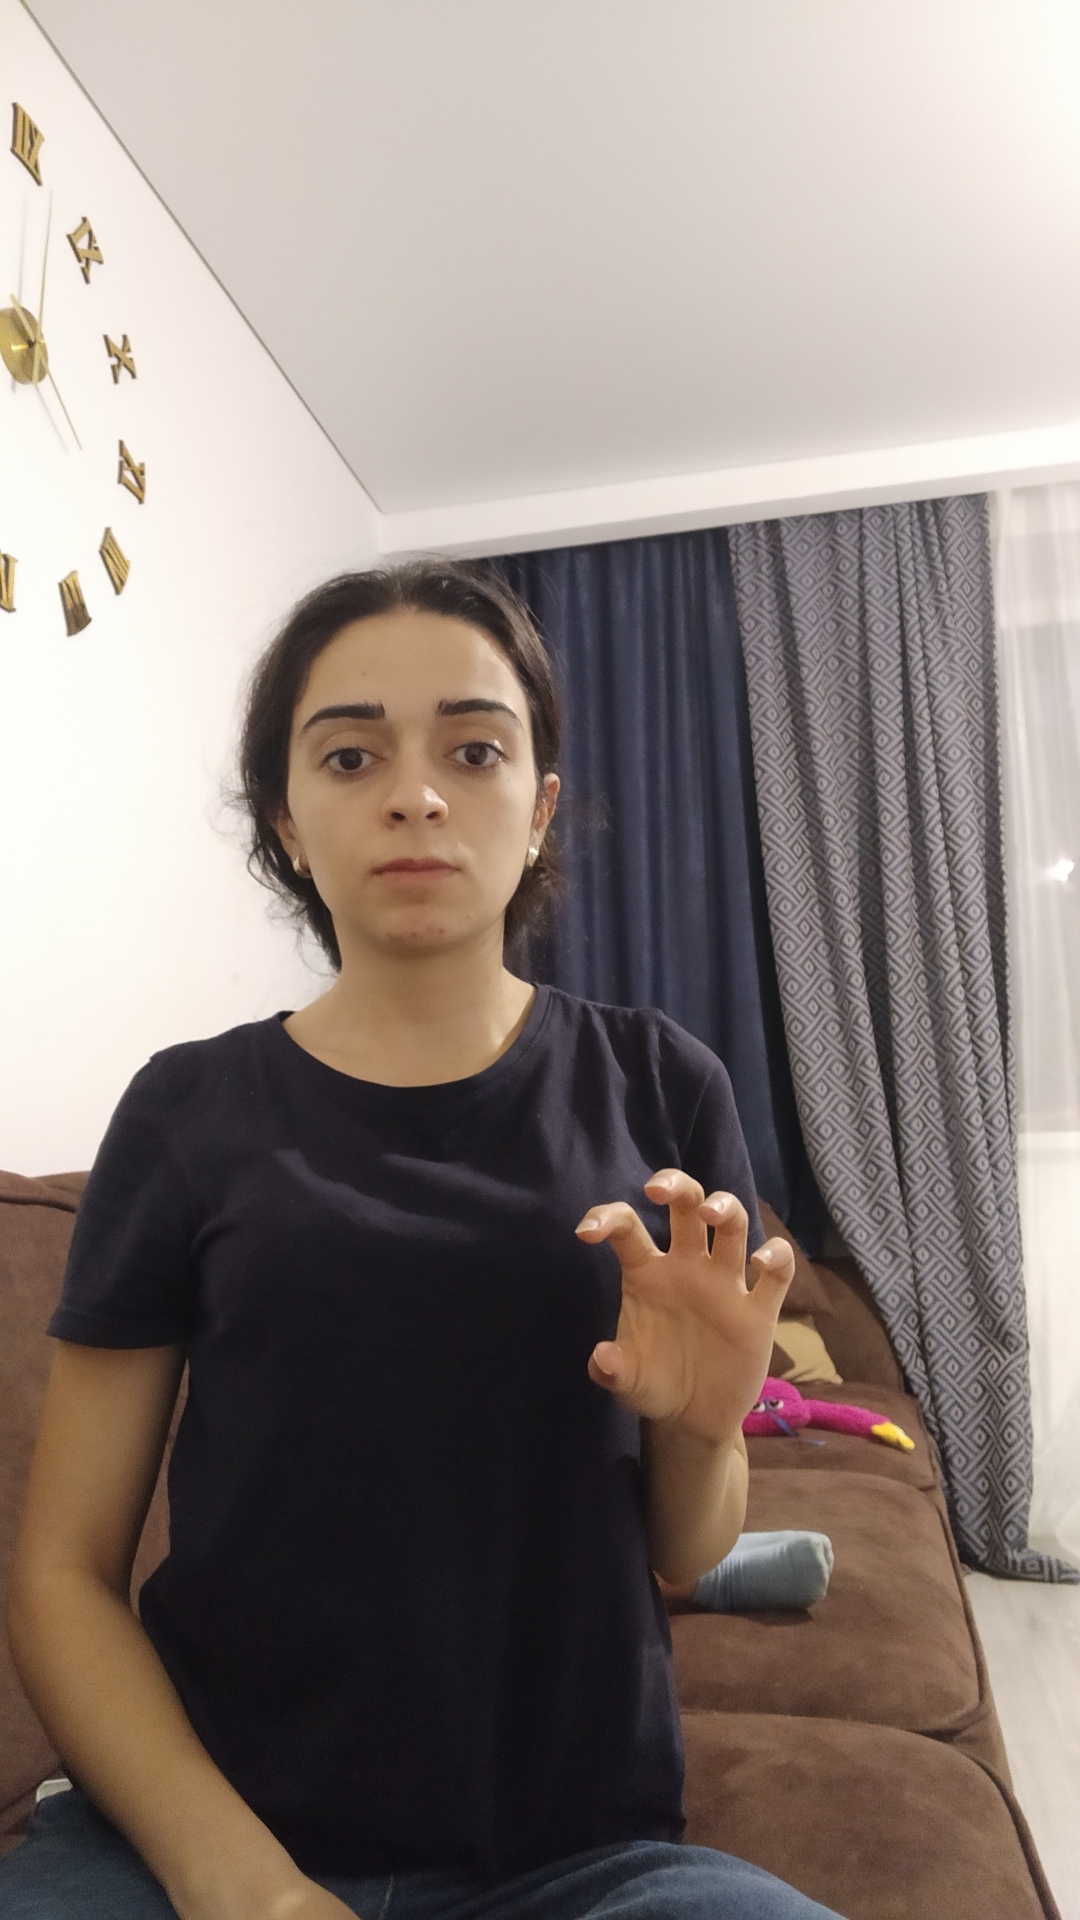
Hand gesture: grabbing